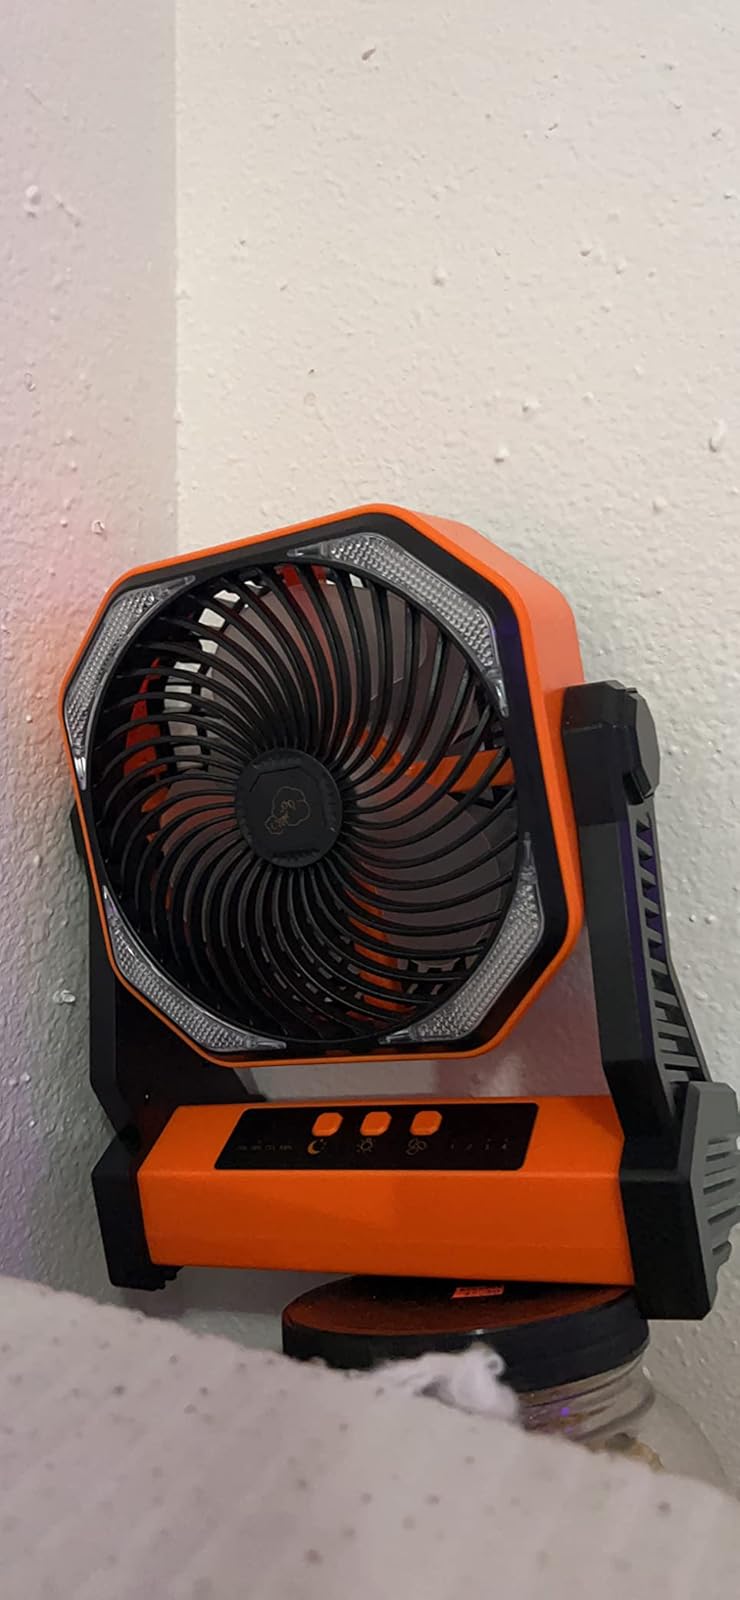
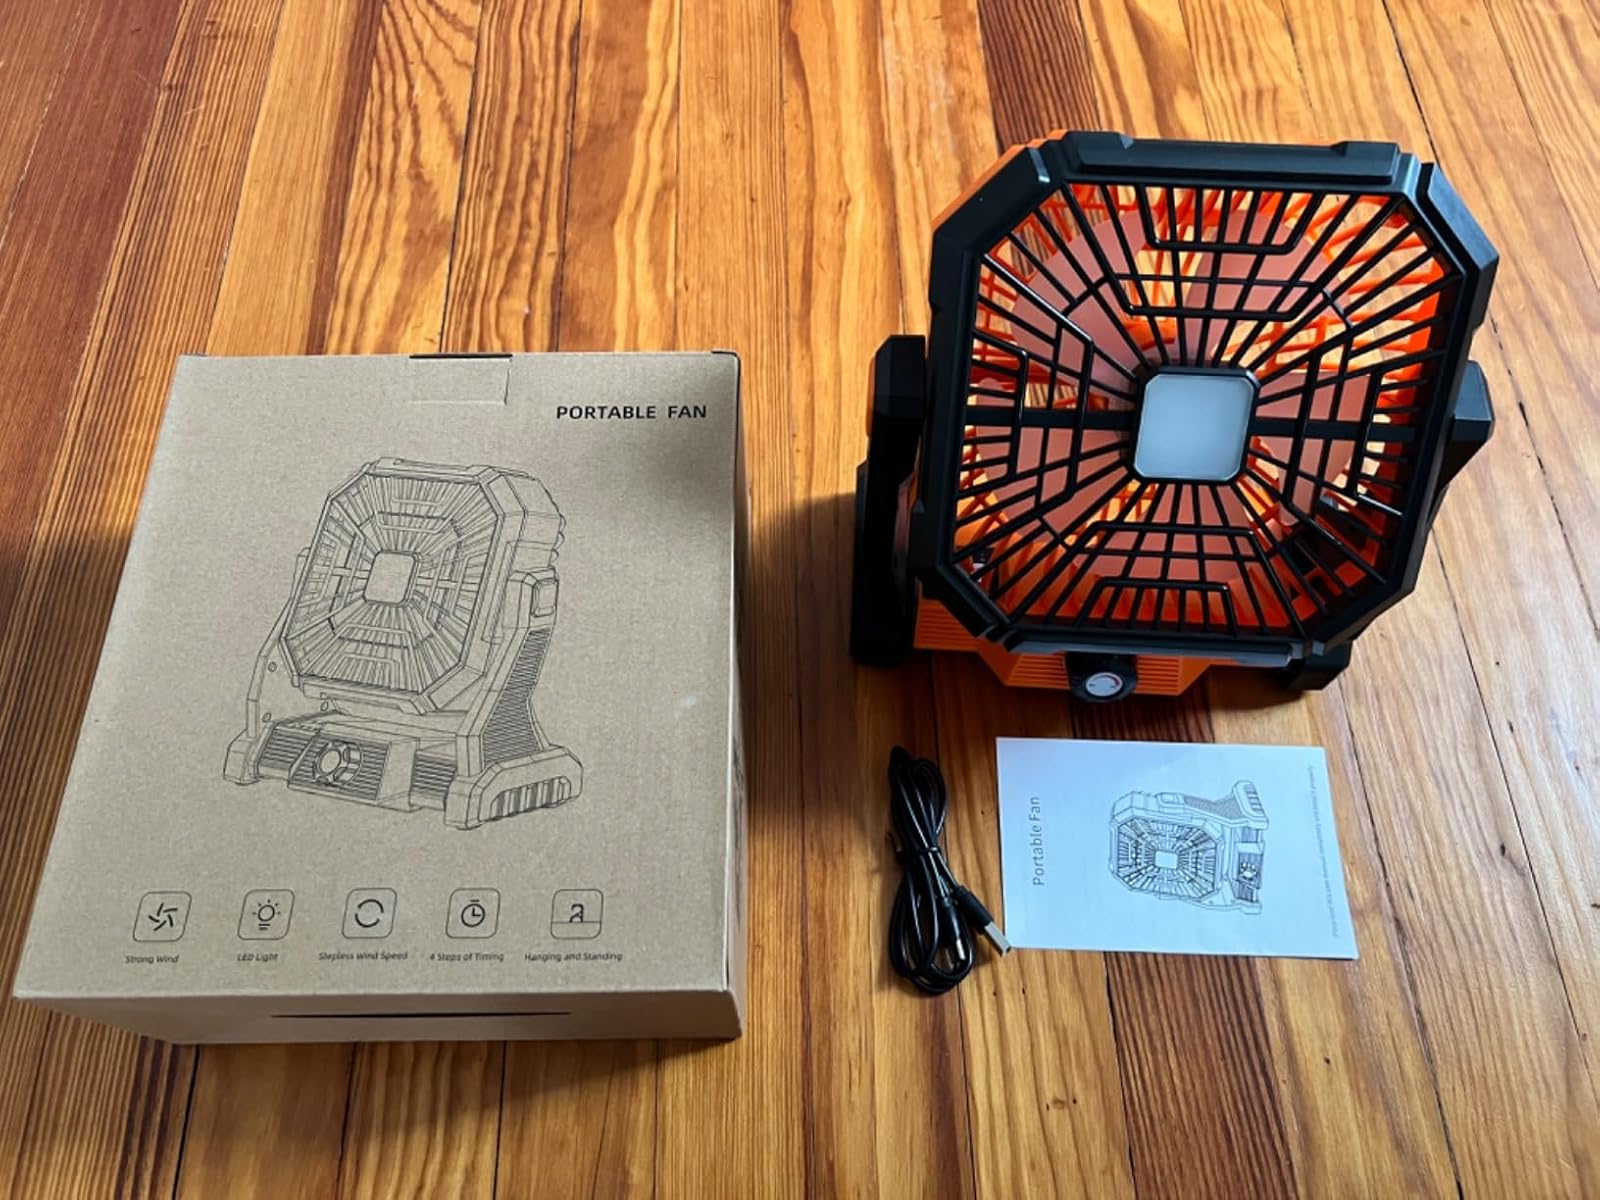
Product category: lantern
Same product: no